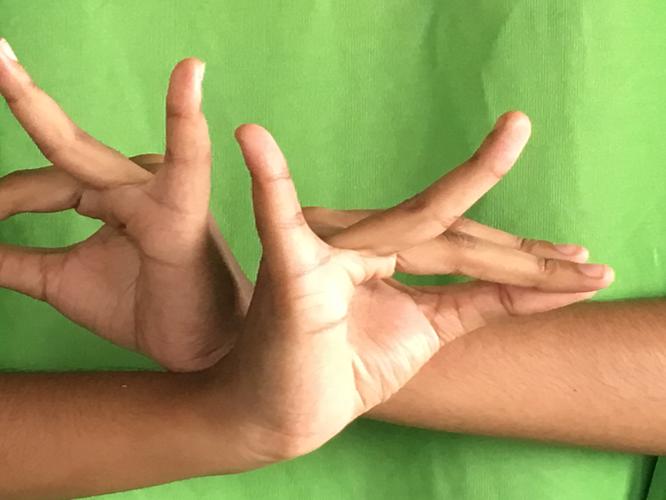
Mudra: Katakavardhana
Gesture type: double_hand